Margarito Bautista

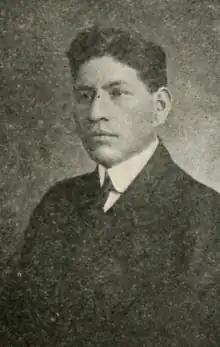
Bautista

Margarito Bautista (June 10, 1878 – August 4, 1961) was a Mexican evangelist and religious founder who wrote and preached for the Church of Jesus Christ of Latter-day Saints (LDS Church). After converting in 1901, Bautista preached for the church through word and writing for three decades and spent time in Mexico and Utah. During this time, Bautista developed a theology that fused Book of Mormon doctrine with Mexican nationalism, and he claimed Mexicans held a birthright to lead the church and someday the world. The church's Anglo-American leaders often considered Bautista's interpretations out of line with official doctrine, but they became very popular with Mexican Latter-day Saints.